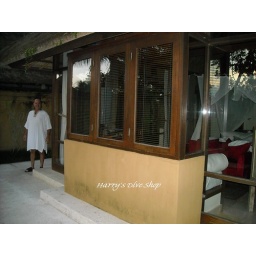
Mel comes out of the glass house (hotel room) in his nightie.